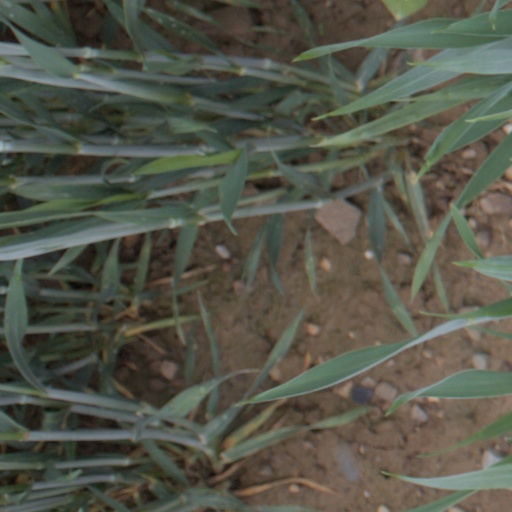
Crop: wheat